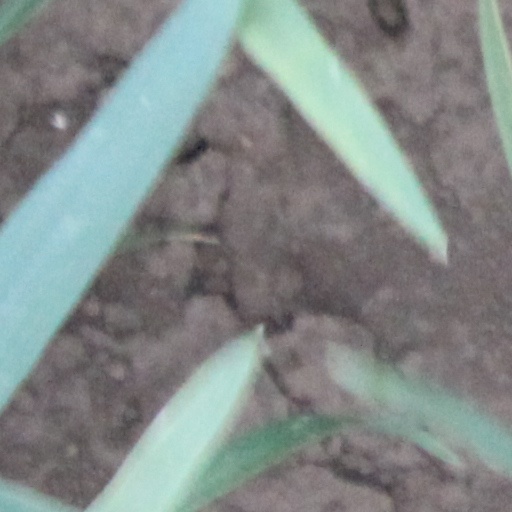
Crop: wheat